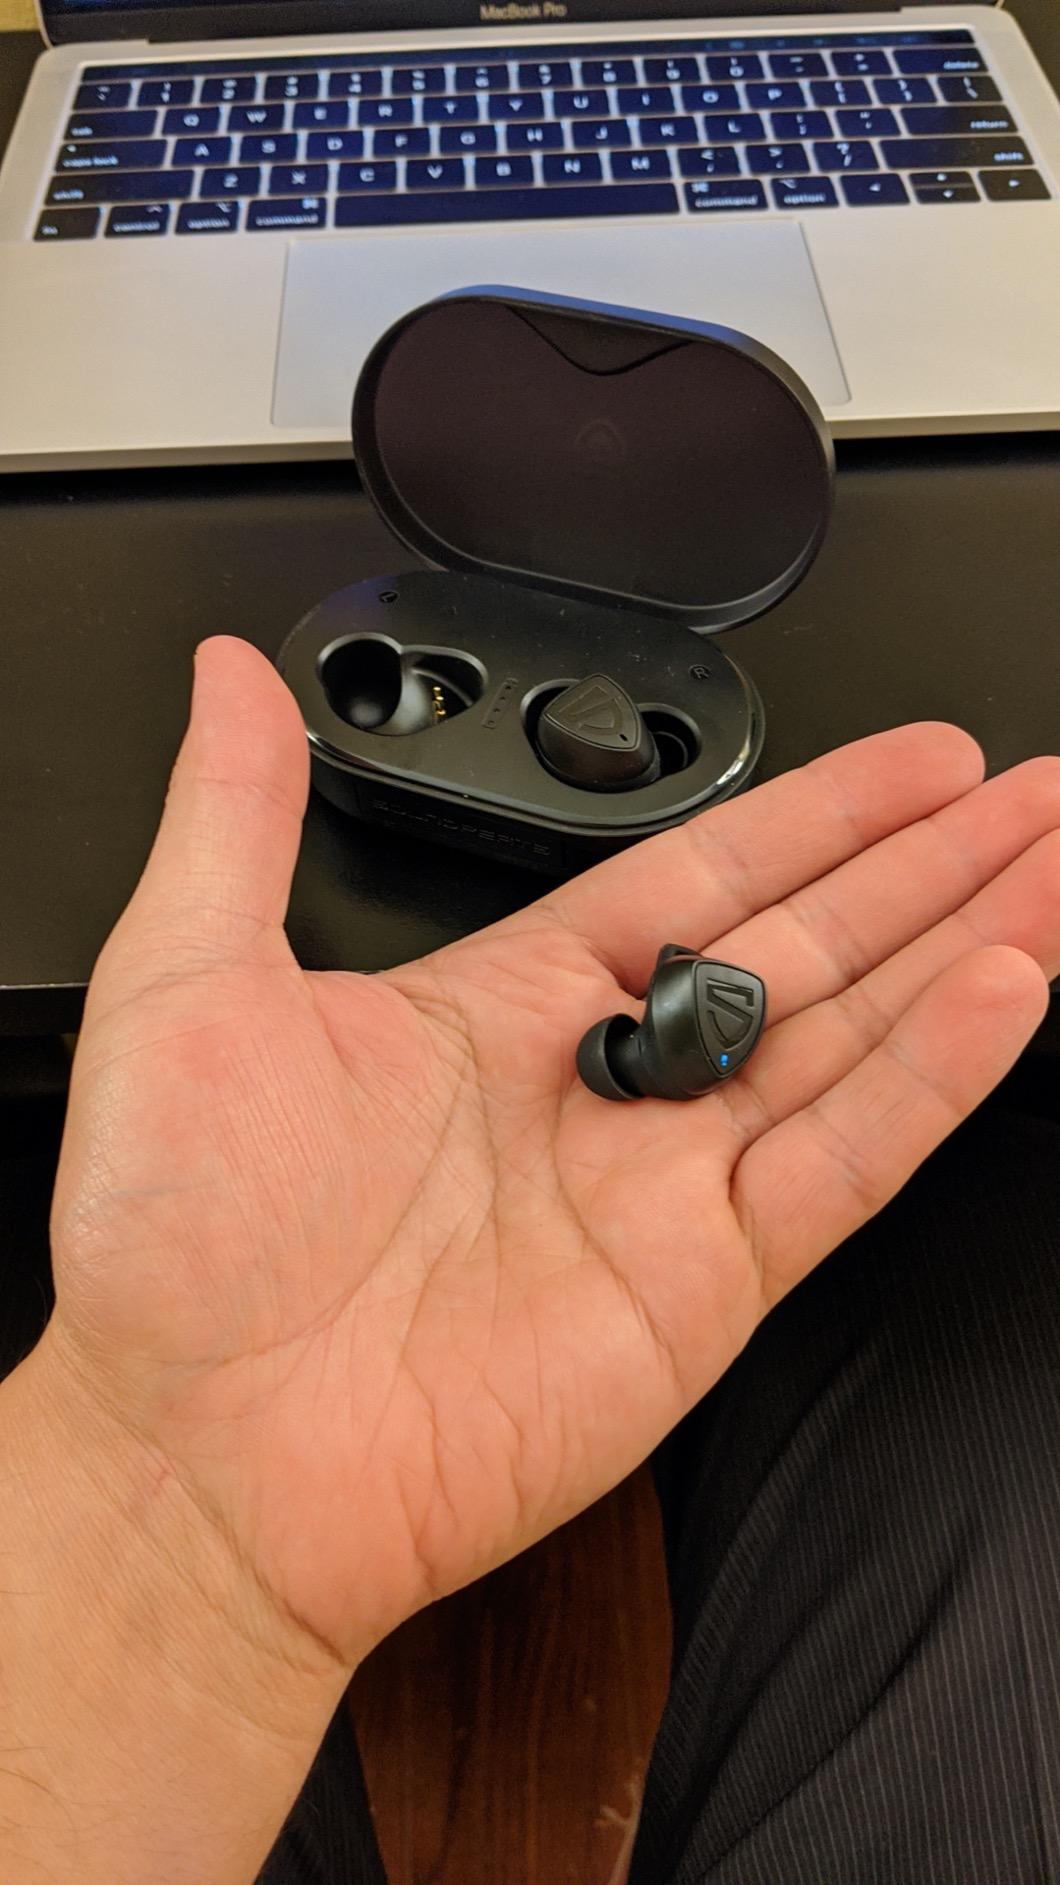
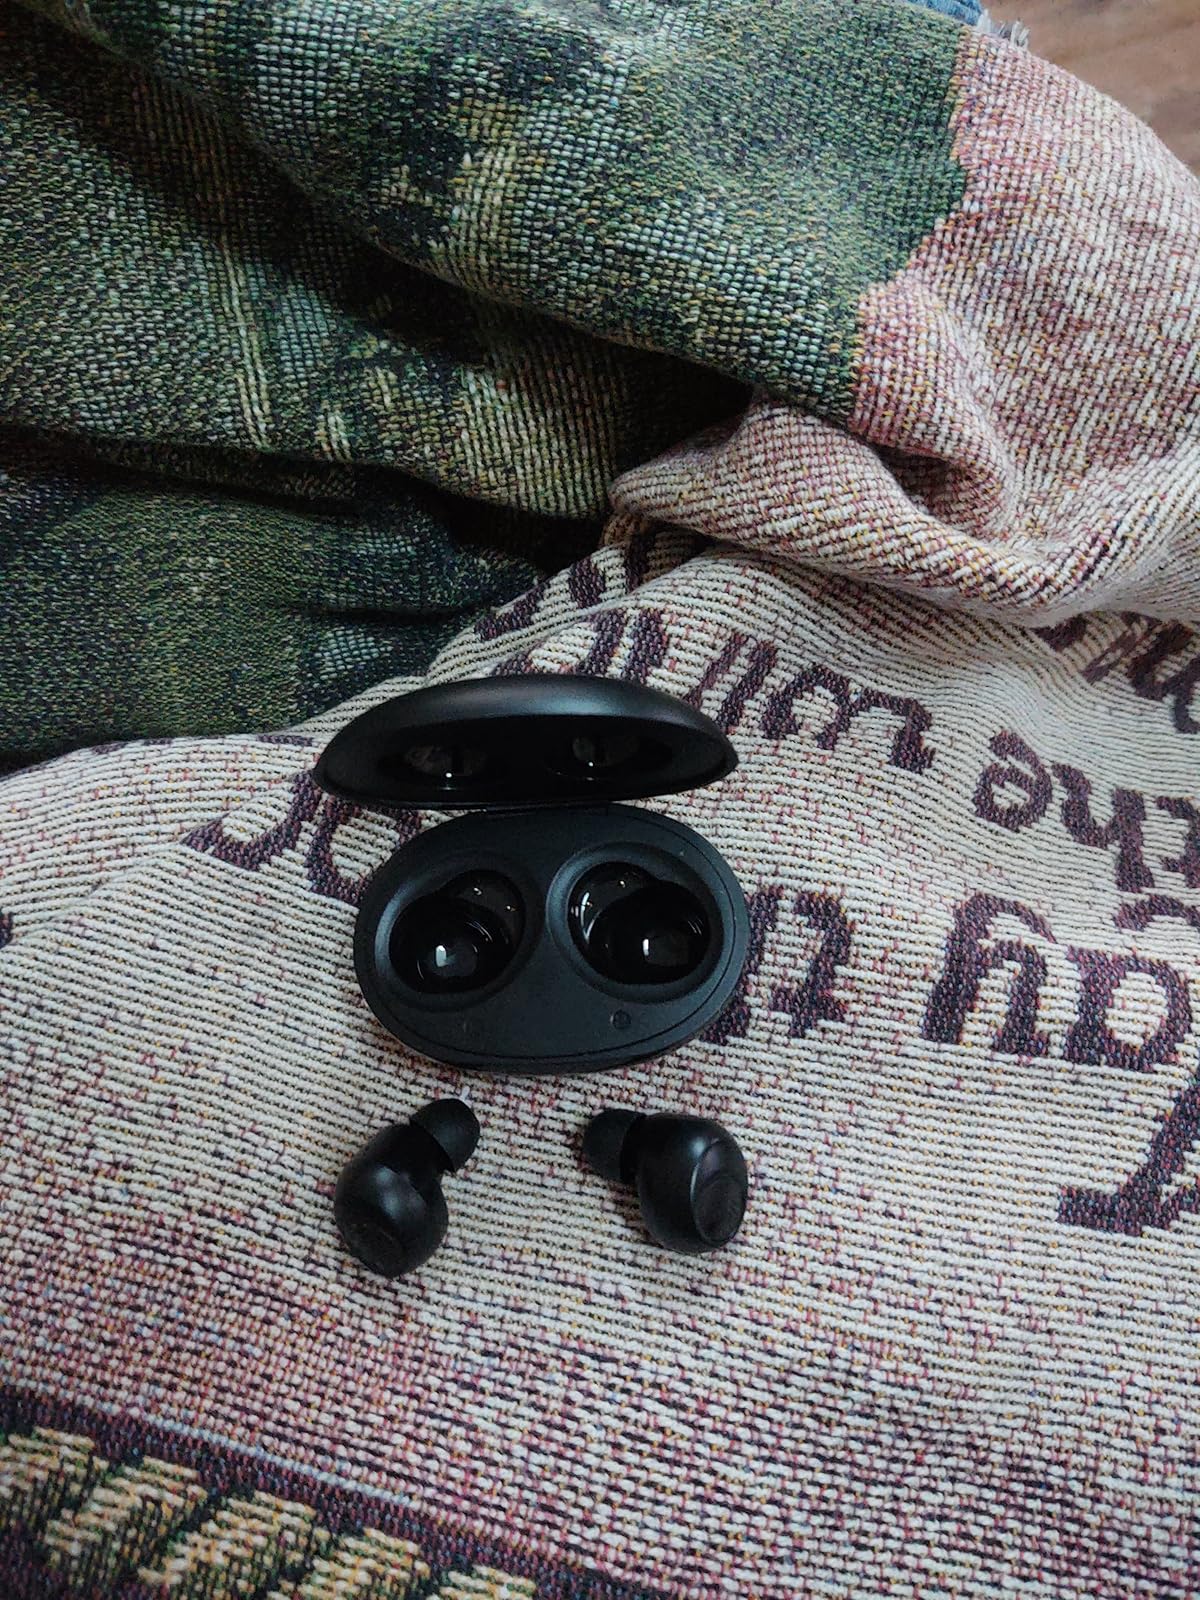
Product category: earbuds
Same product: no